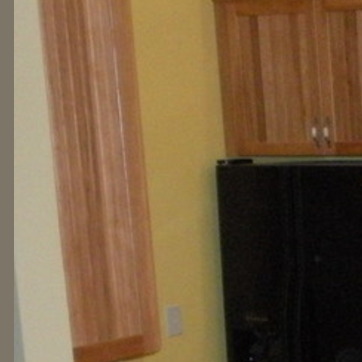
Material: painted